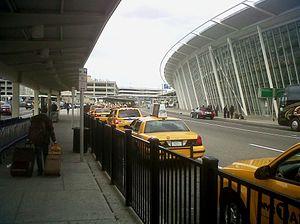
L'aéroport international de New York - John-F.-Kennedy, souvent abrégé en New York-Kennedy ou encore JFK, est un aéroport américain desservant New York et sa région.